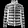
Label: Coat